Darlinghurst

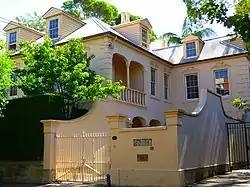
"Stoneleigh", Darley Street

At the , the population of Darlinghurst was 10,615. 57.9% of people were male and 42.1% female. This was a higher rate of male residents than the national average of 49.3%. In Darlinghurst, 52.7% of people were born in Australia. The most common other countries of birth were England 6.3%, New Zealand 4.0%, Thailand 2.1%, United States of America 2.0% and China 1.6%. 71.8% of people only spoke English at home. Other languages spoken at home included Spanish 2.5%, Thai 2.0%, Mandarin 1.9%, Italian 1.2% and French 1.2%. The most common response for religion was No Religion at 54.3%. Of occupied private dwellings in Darlinghurst, 78.8% were flats or apartments and 19.6% were semi-detached, row or terrace houses, townhouses etc. Just 0.9% of dwellings were separate houses, compared to the national average of 72.2%.